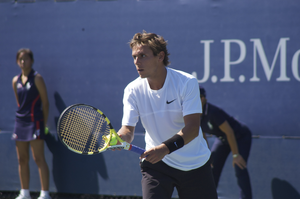
Nicolas Devilder, né le 25 mars 1980 à Dax dans le département des Landes, est un joueur de tennis français.